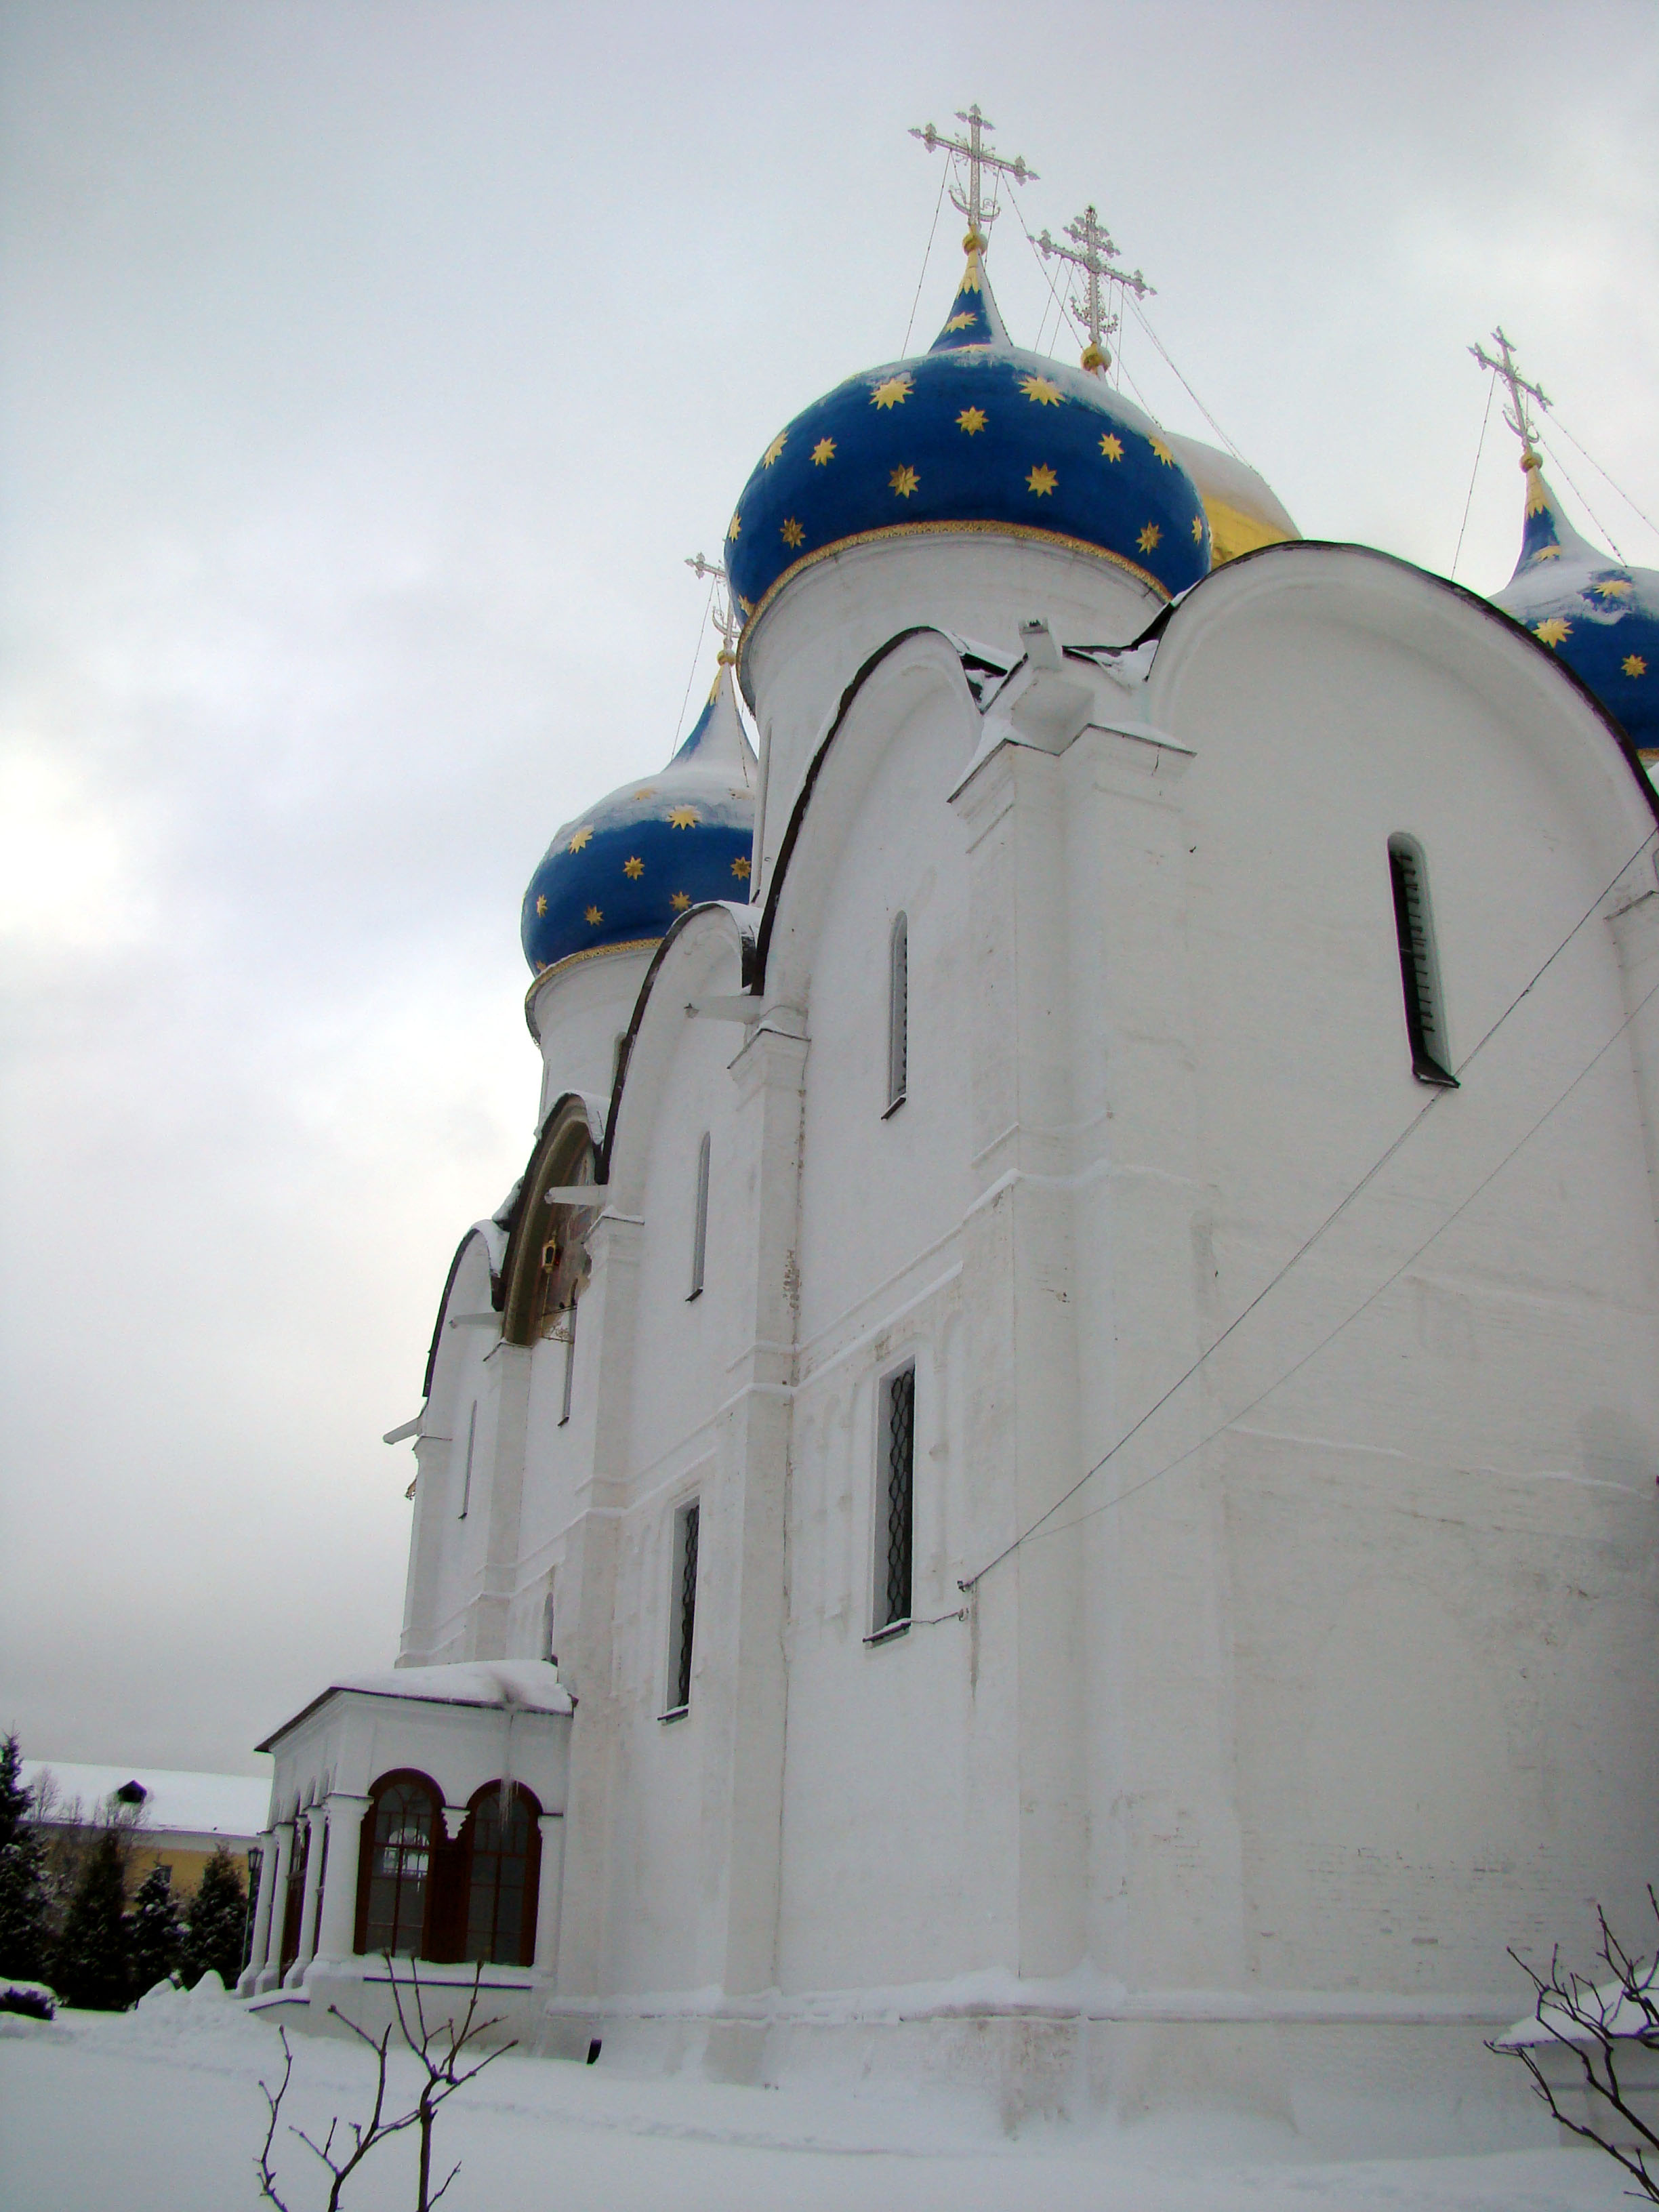
snow, winter, building, tower, place of worship, sony, dome, russia, sergievposad, moscowregion, sergiyevposad, dsc, h9, dsch9